Ek Hi Bhool

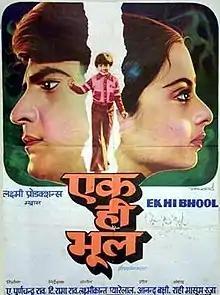
Theatrical release poster

Ek Hi Bhool is a 1981 Indian Hindi-language drama film, produced by A. Purnachandra Rao under the Lakshmi Productions banner and directed by T. Rama Rao. The film stars Jeetendra and Rekha, with music composed by Laxmikant–Pyarelal. It is a remake of the Tamil film "Mouna Geethangal" (1981). The film was a box office success.